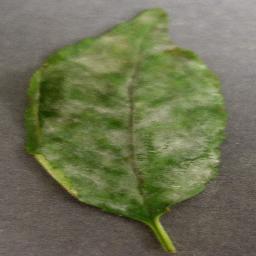
Label: Cherry___Powdery_mildew